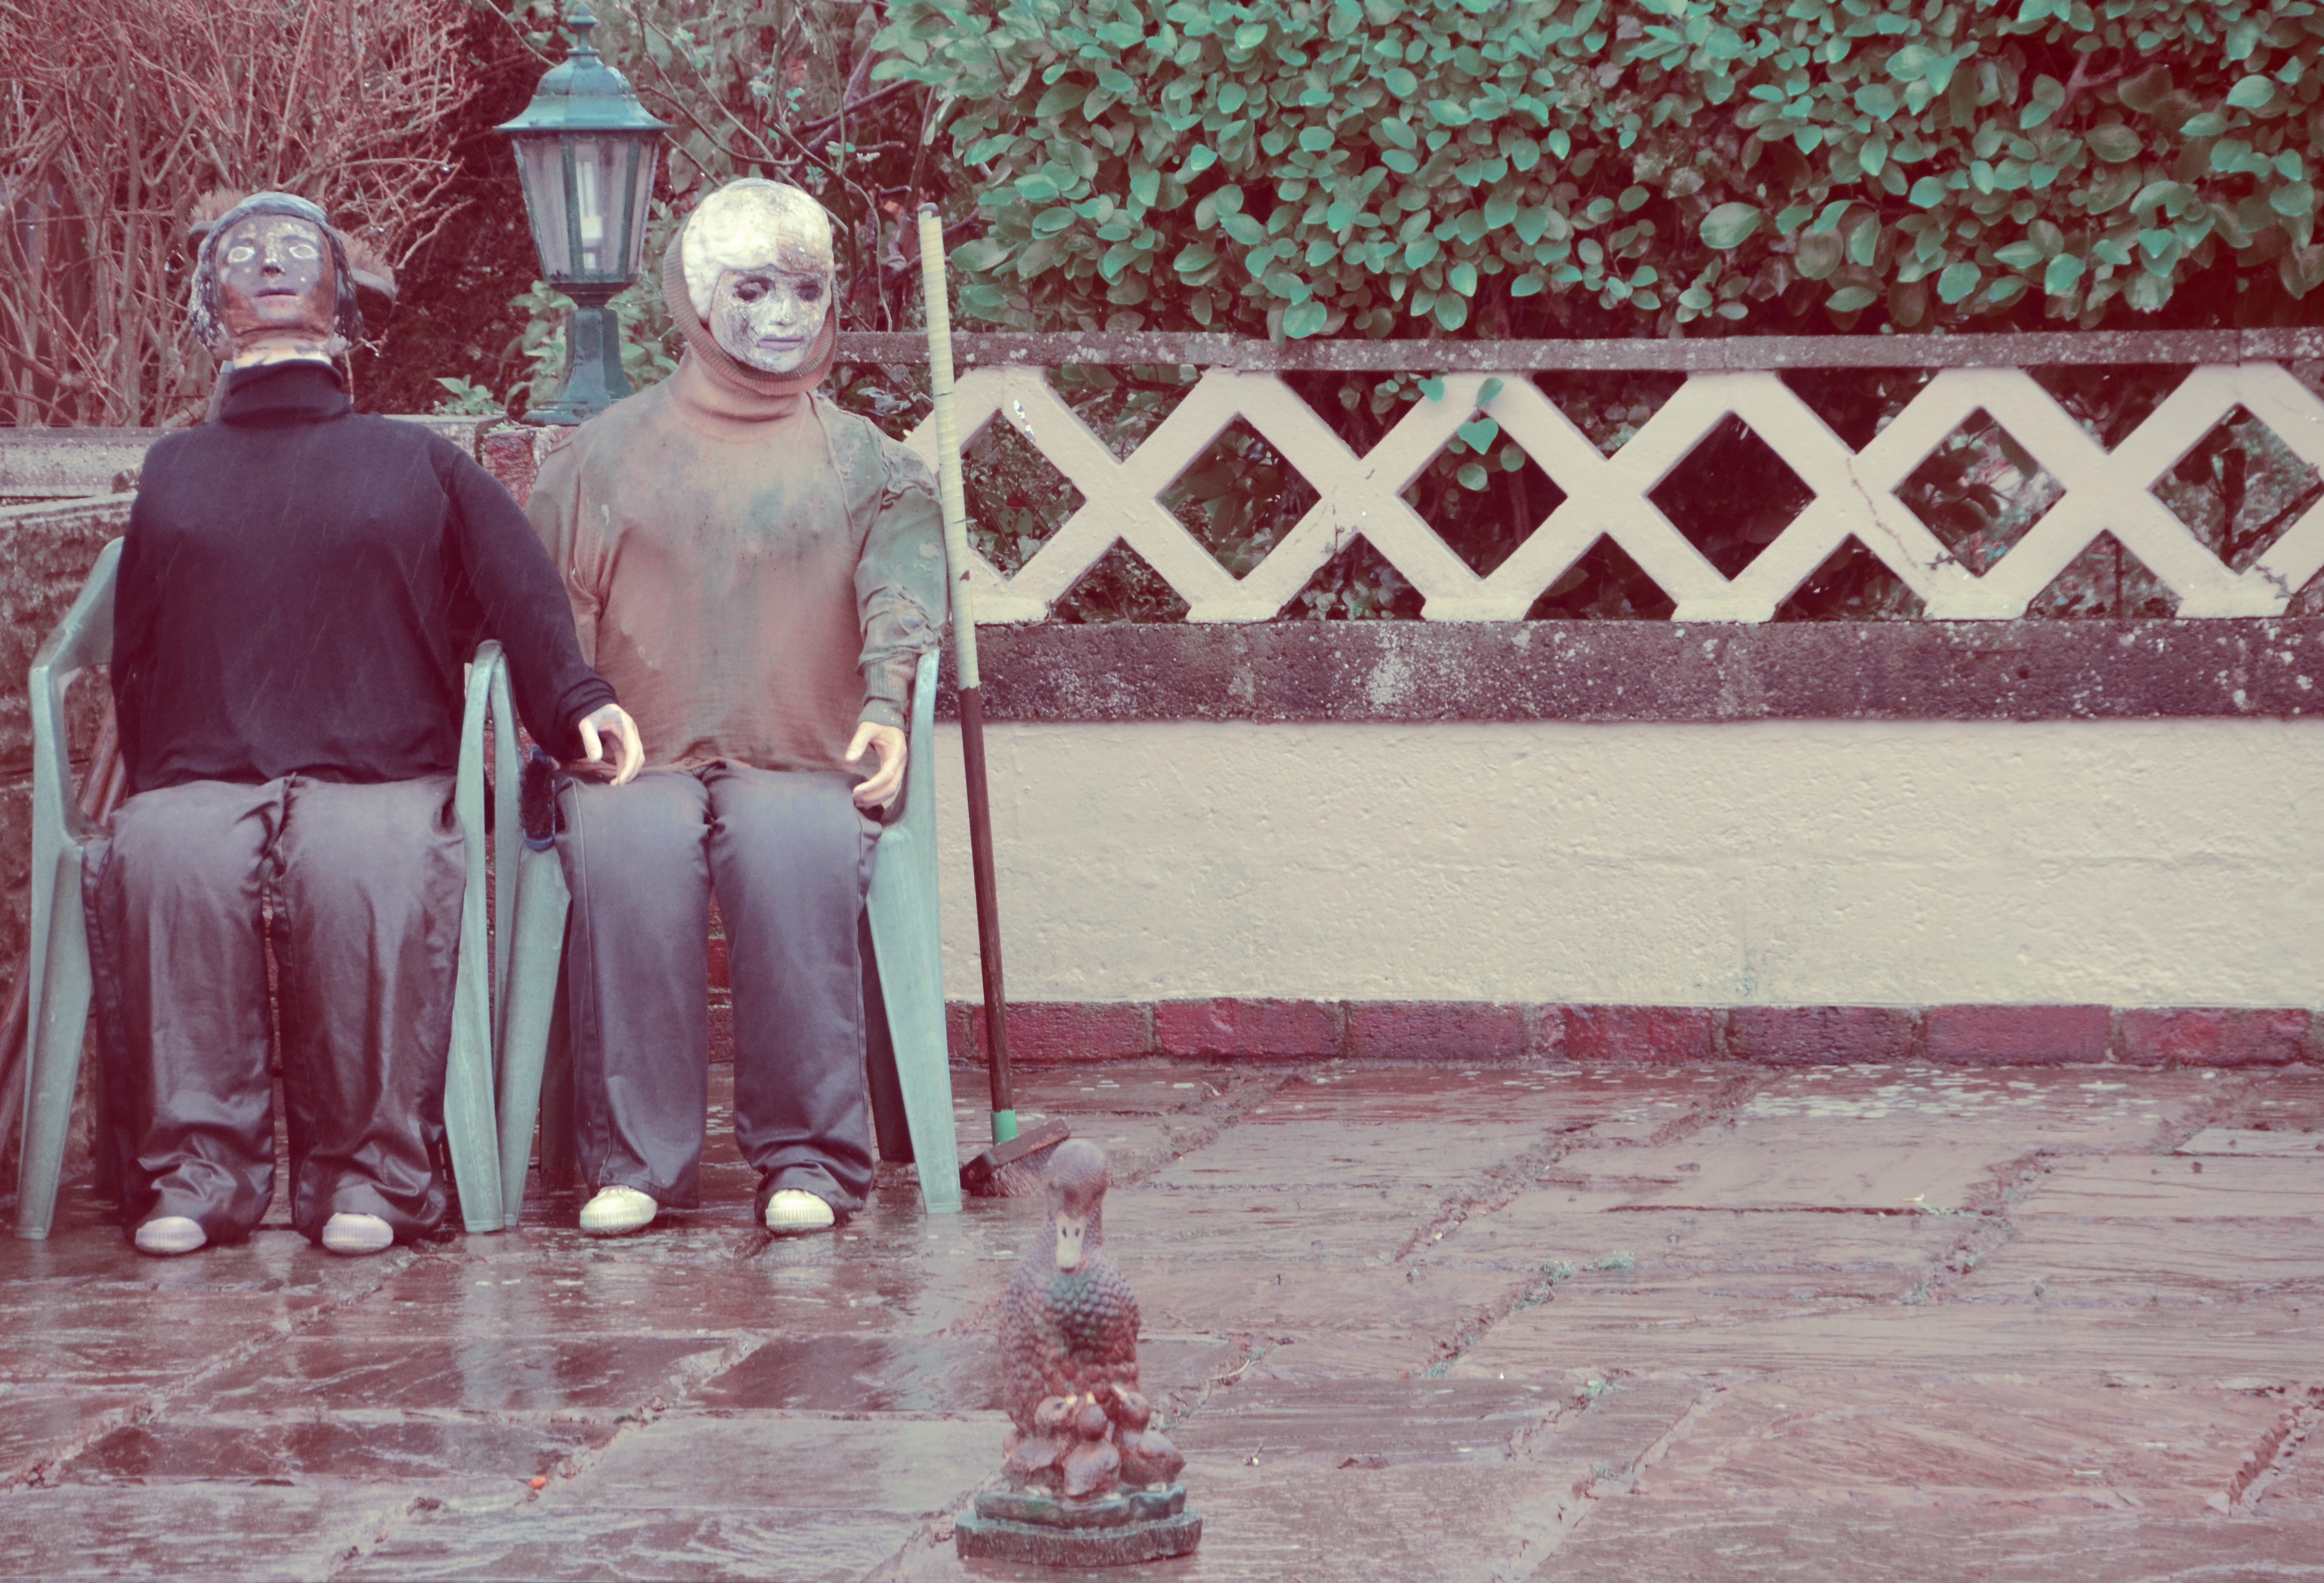
winter, spring, red, color, fashion, clothing, lady, pink, season, art, temple, photograph, beauty, image